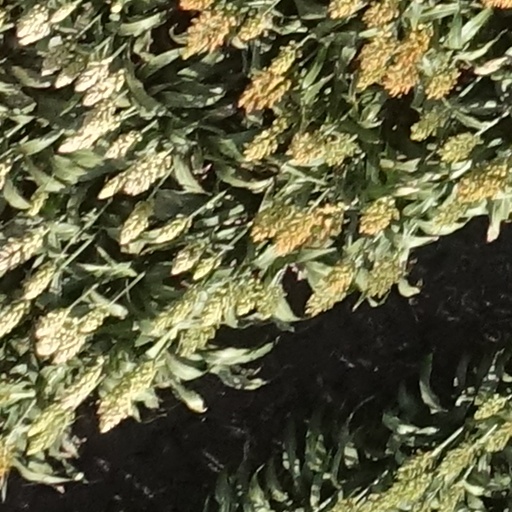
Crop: sorghum